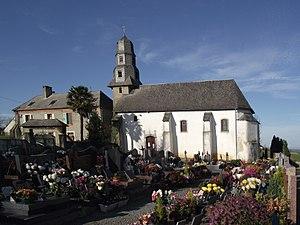
Église Saint-Jean-l'Évangéliste de Luc (Hautes-Pyrénées, France)
Luc est une commune française située dans le département des Hautes-Pyrénées, en région Occitanie.